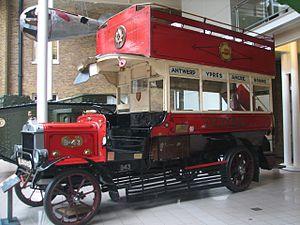
La London General Omnibus Company ou LGOC, a été le principal exploitant de bus à Londres entre 1855 et 1933. La compagnie a également été, pour une courte période, entre 1909 et 1912, un fabricant de moteur de bus.
Un woody est un type de carrosserie rétro vintage américain, des débuts de l'histoire de l'automobile, en vogue aux États-Unis entre les années 1930 et années 1950.